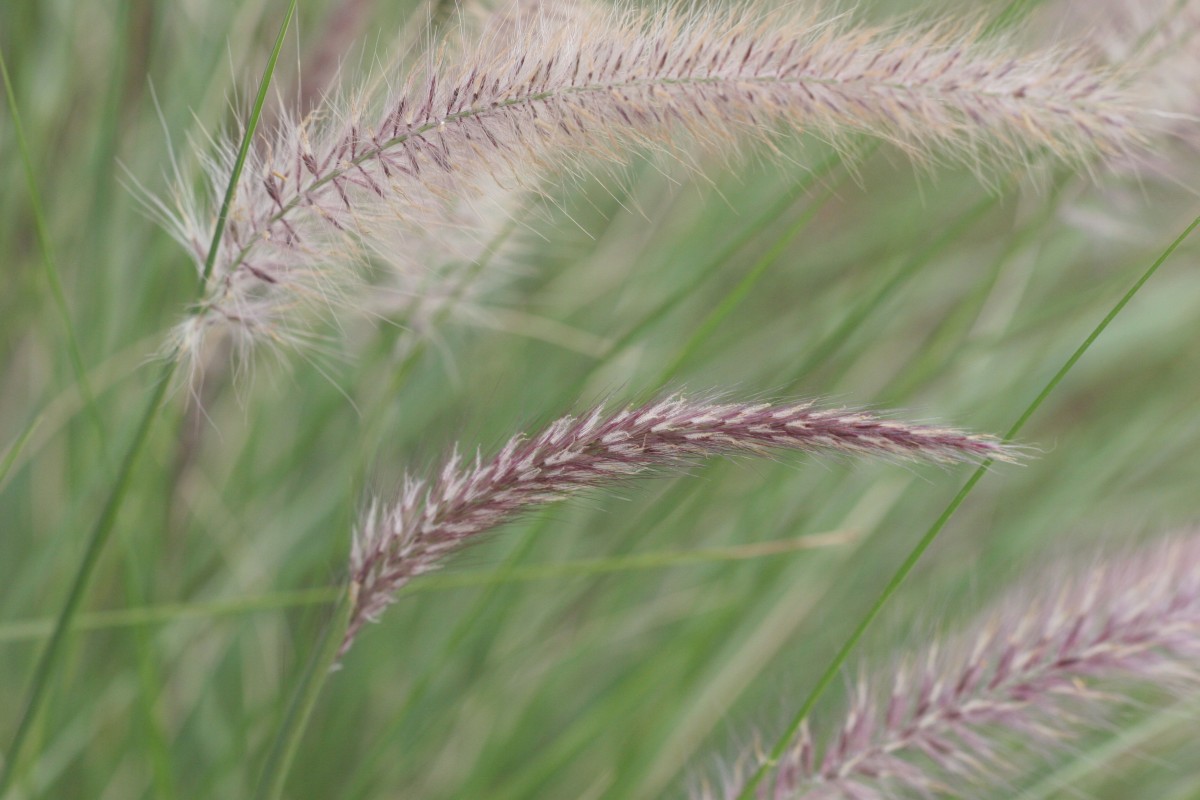
Tags: barley, prairie, flower, crop, agriculture, cereal, close up, grassland, rye, flowering plant, commodity, emmer, triticale, hordeum, grass family, plant stem, land plant, phragmites, food grain